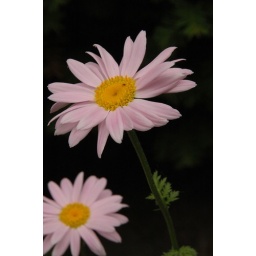
pink daisy out front. see comment for a picture of this flower in bud